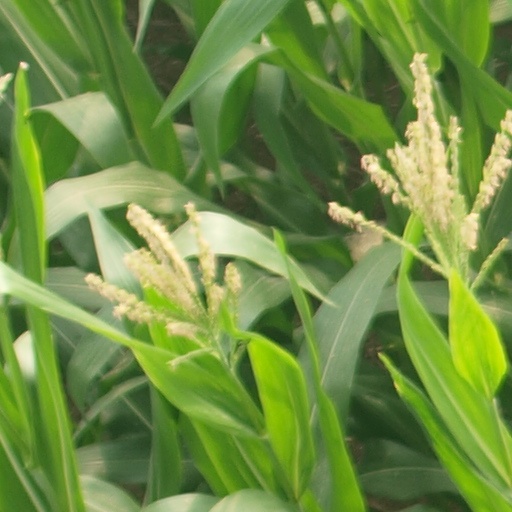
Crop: maize; corn